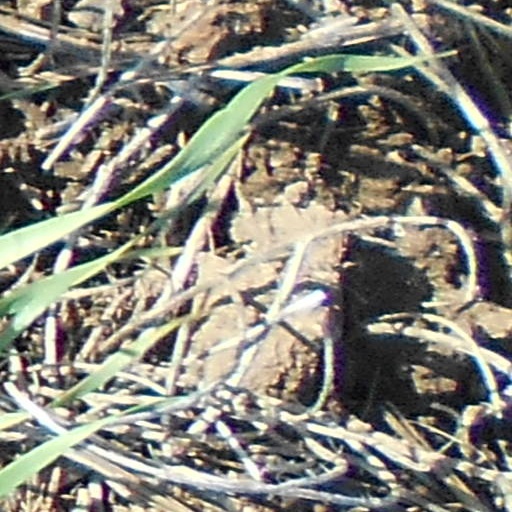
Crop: wheat